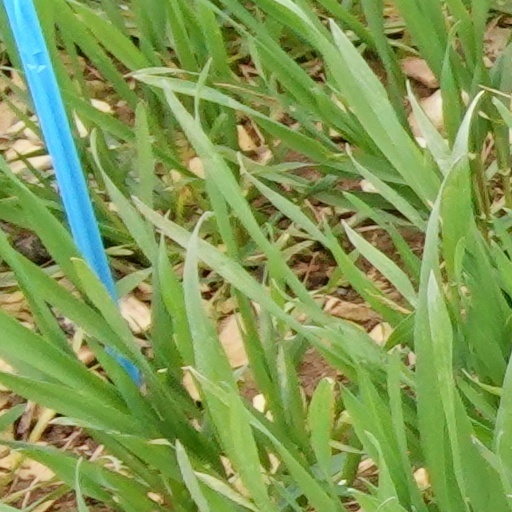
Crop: wheat